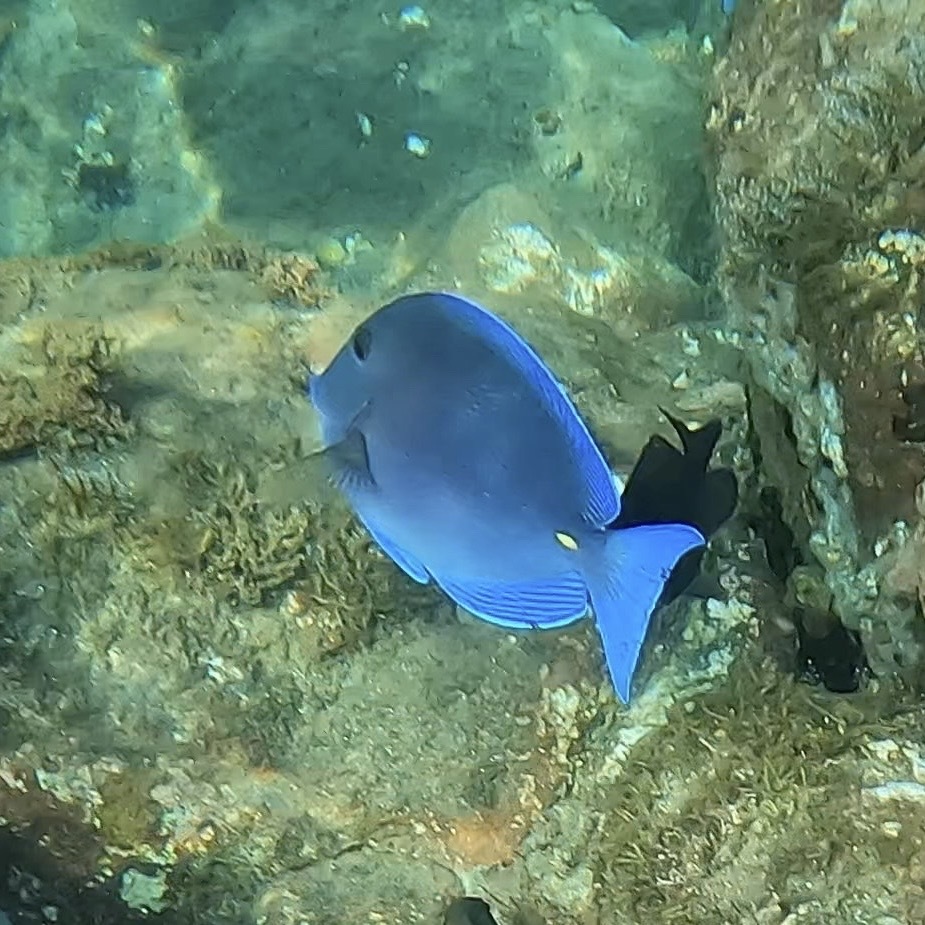
Acanthurus coeruleus (Atlantic Blue Tang)